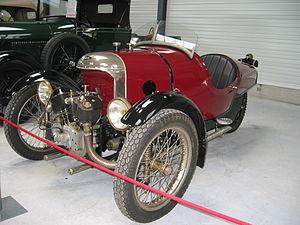
Sandford est un ancien constructeur automobile de cyclecar français d'entre-deux-guerres, en activité de 1922 à 1939.